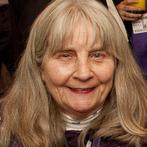
Age: 75